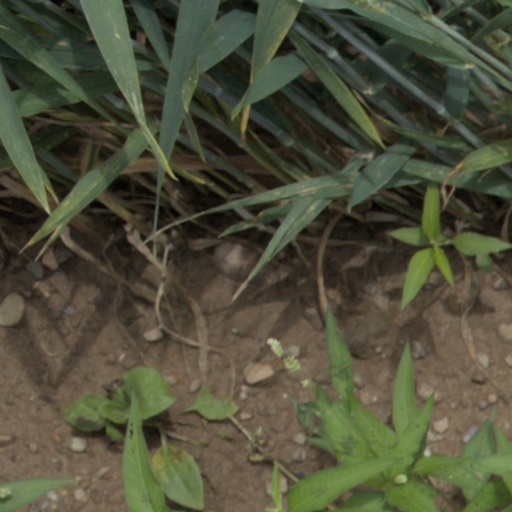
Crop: wheat